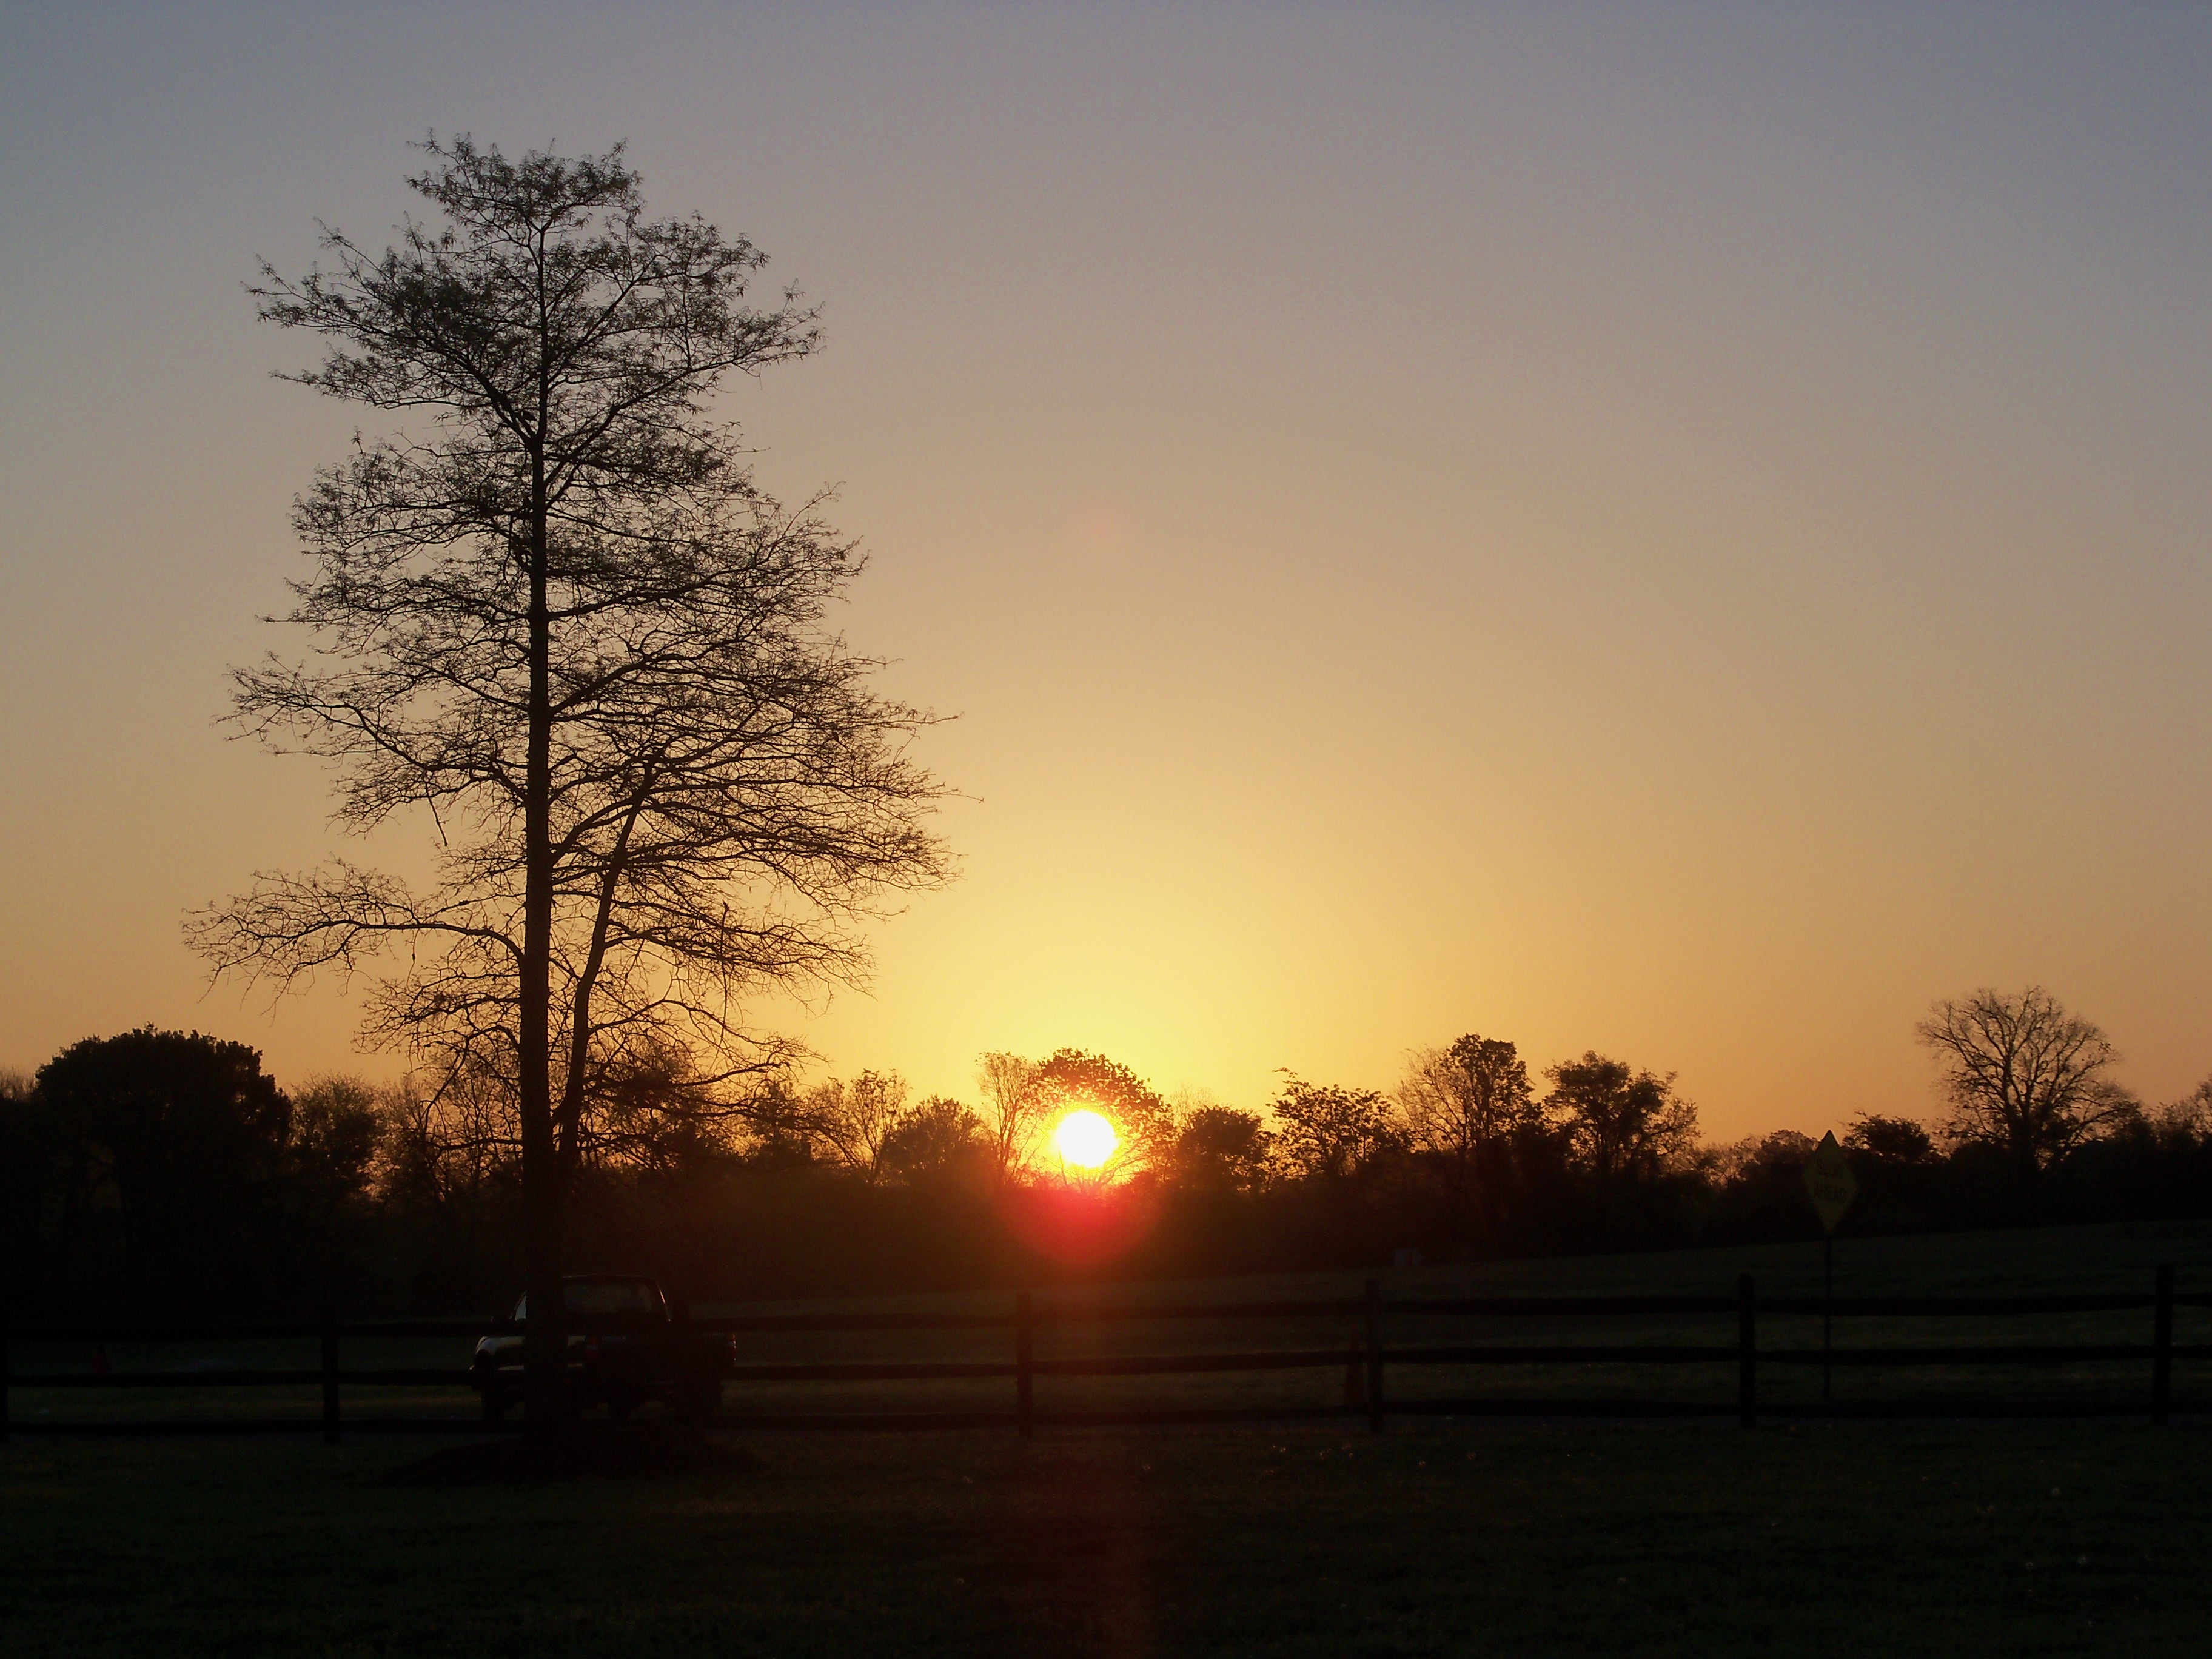
landscape, tree, nature, silhouette, sky, sun, sunrise, sunset, field, countryside, sunlight, morning, dawn, atmosphere, dusk, evening, orange, farm land, afterglow, atmospheric phenomenon, woody plant, red sky at morning